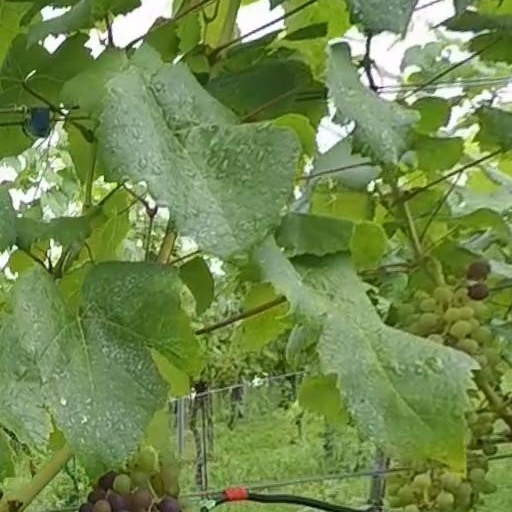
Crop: grape